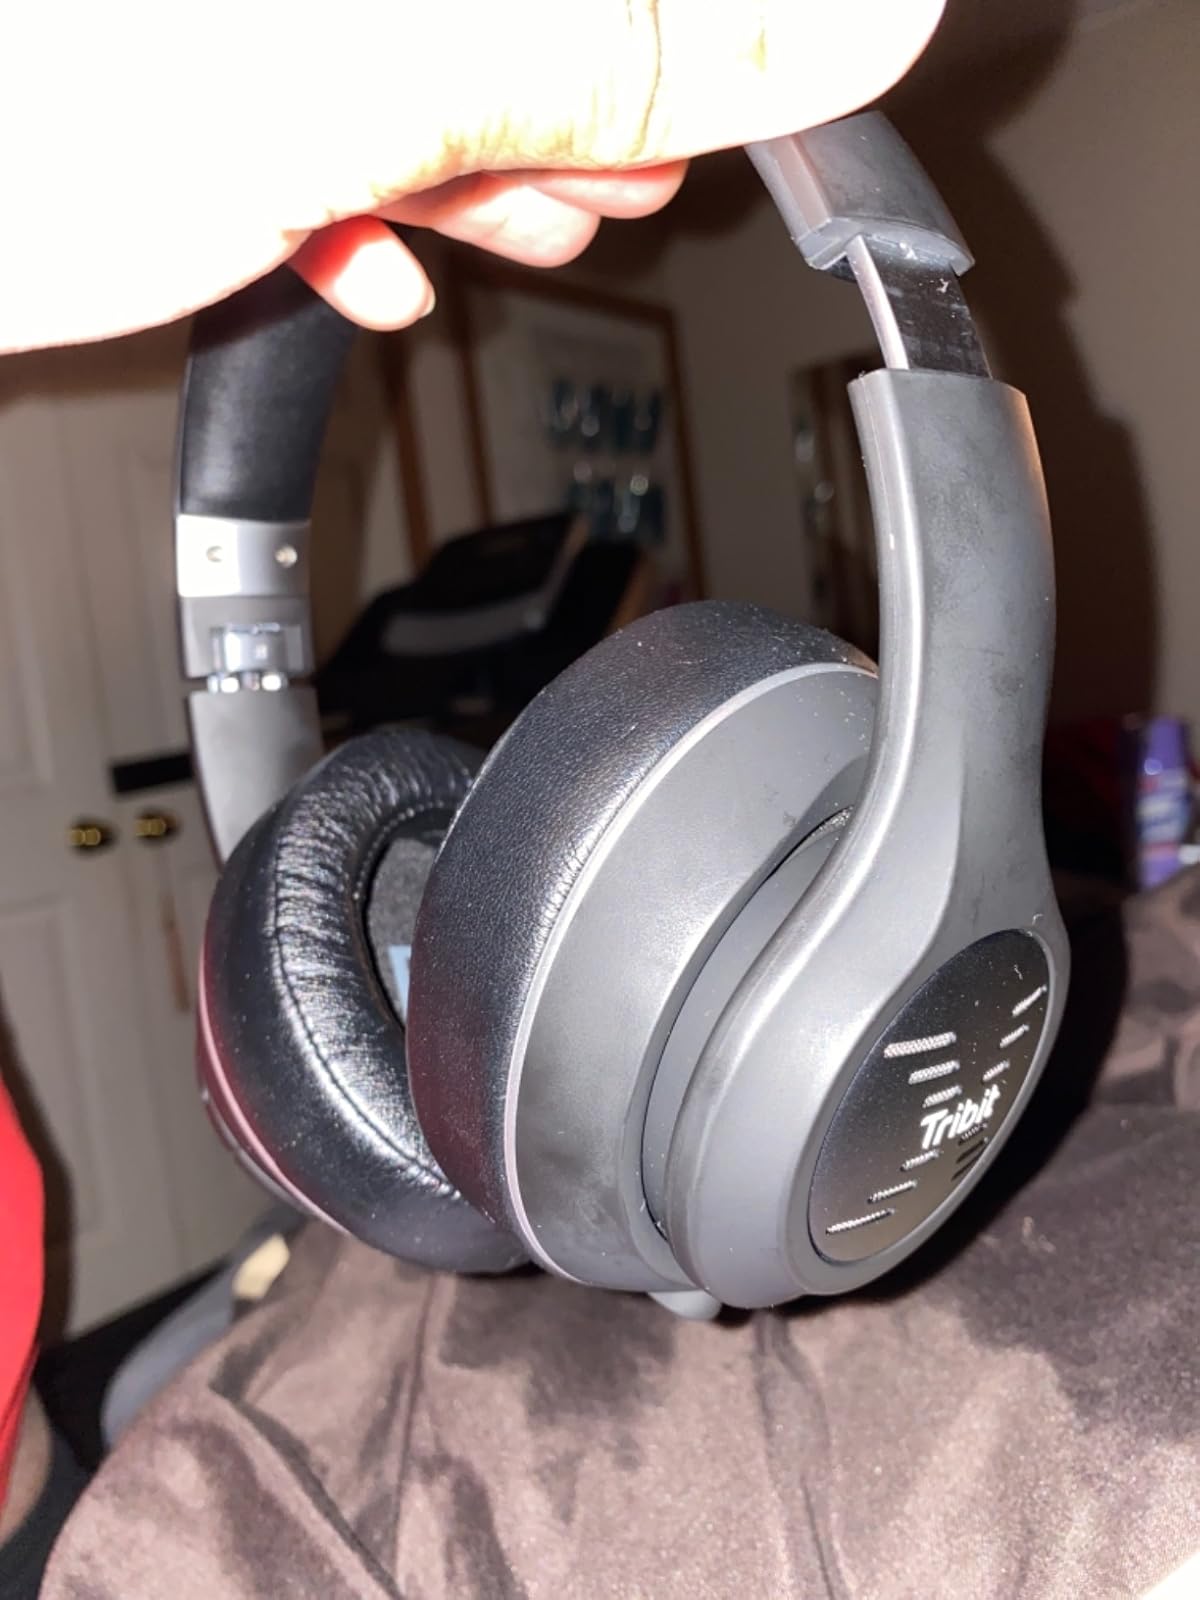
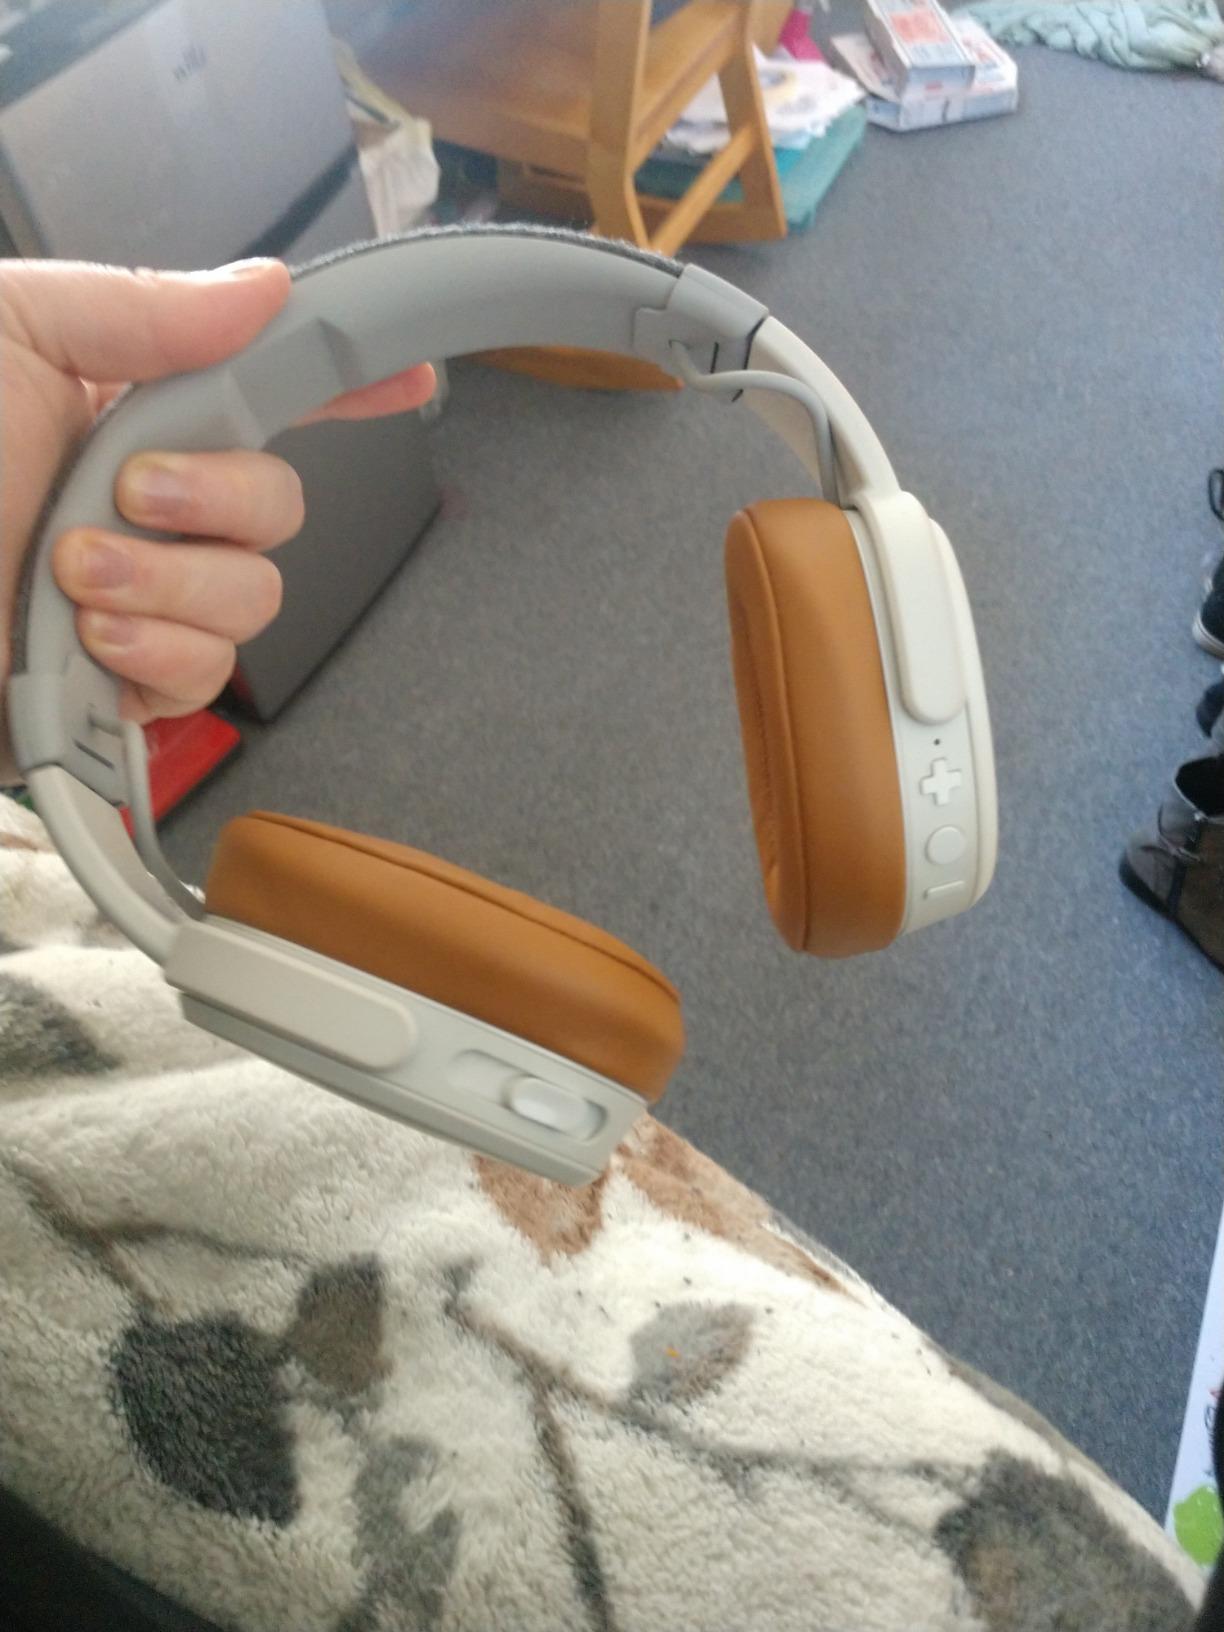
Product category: headphones
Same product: no